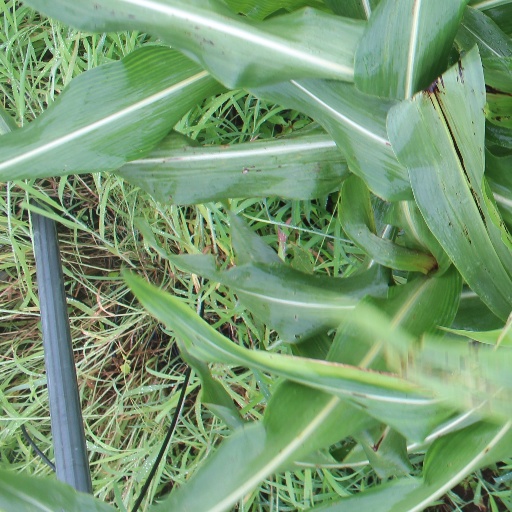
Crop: sorghum